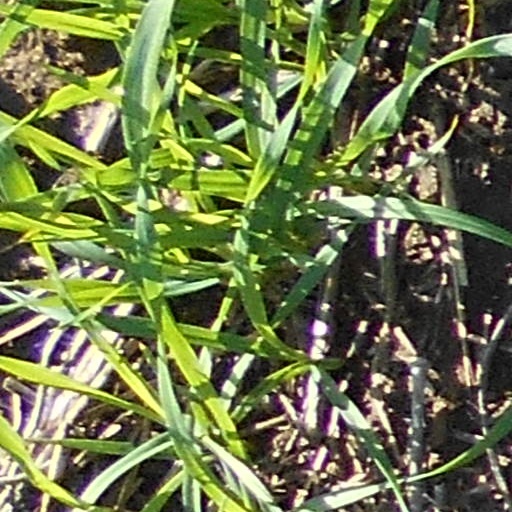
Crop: wheat